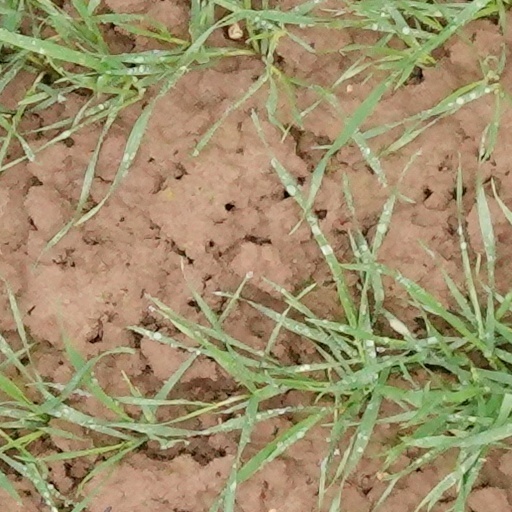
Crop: wheat